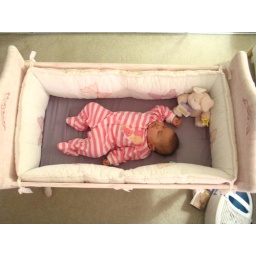
men in pink are cute